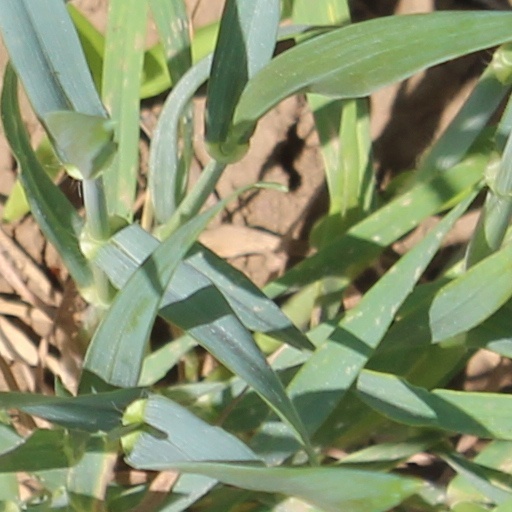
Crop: wheat